Royal Montreal Regiment

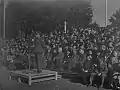
In 1945

On 1 June 1945, a second Active Force component of the regiment mobilized for service in the Pacific theatre of operations as the 6th Canadian Infantry Division Reconnaissance Troop (The Royal Montreal Regiment), CAC, CASF. It was redesignated the 6th Canadian Infantry 2-2-262 Division Reconnaissance Troop (The Royal Montreal Regiment), RCAC, CASF on 2 August 1945. The